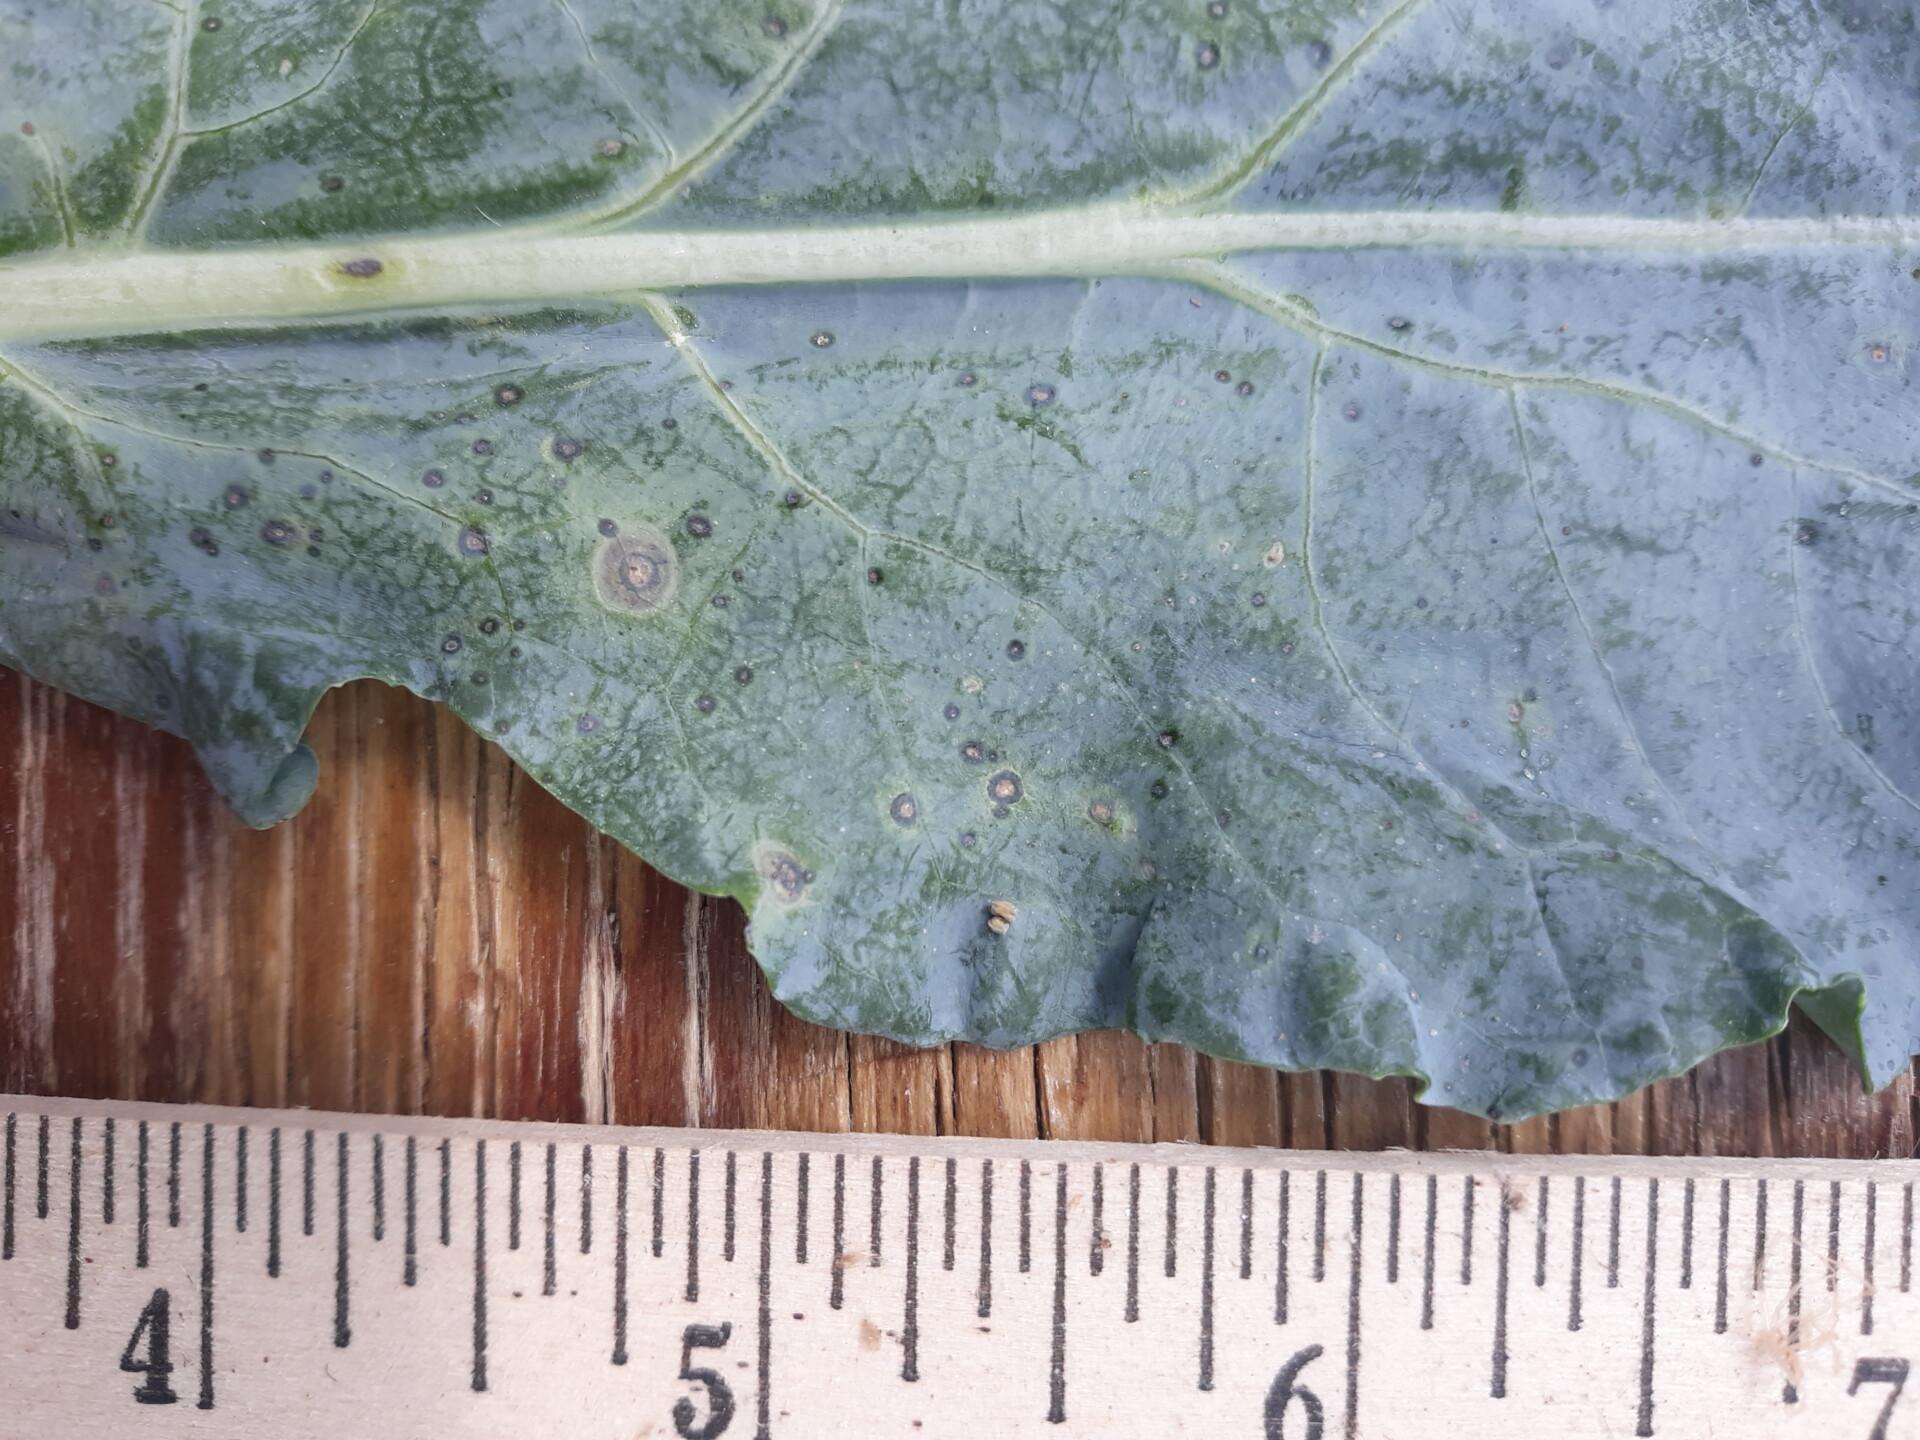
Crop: unknown
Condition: broccoli_broccoli_alternaria_spot